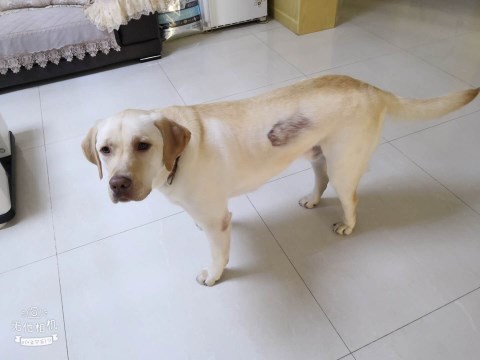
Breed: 3580-n000122-Labrador_retriever